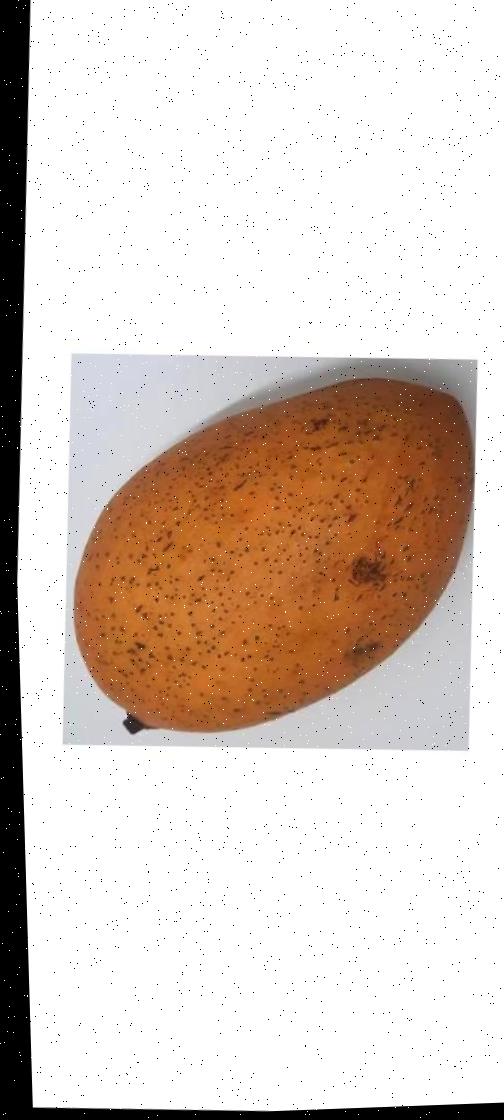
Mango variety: Ashshina Classic